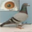
Label: bird